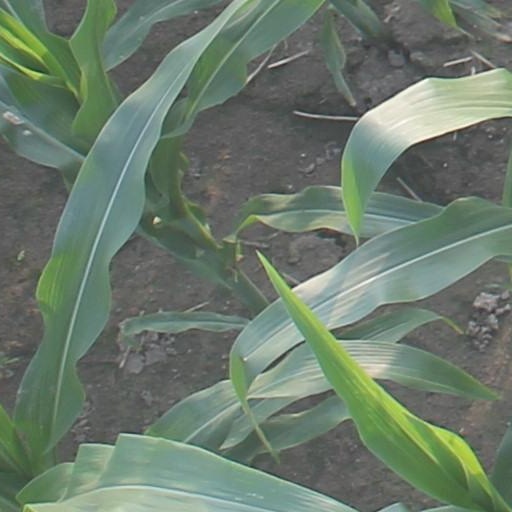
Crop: maize; corn